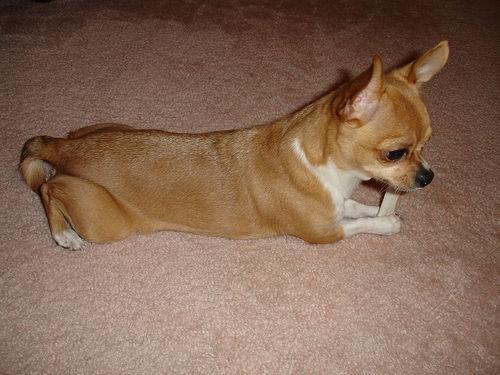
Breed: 420-n000124-Chihuahua